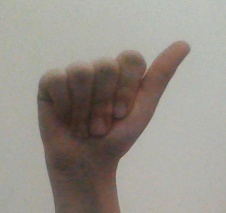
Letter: dhad